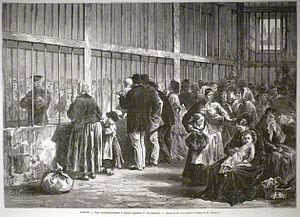
Exposition La Commune de Paris à l'Hôtel de Ville de Paris (18 mars - 28 mai 2011) - Visite aux communards dans la prison pour femmes de St. Lazare.
Un parloir est la pièce d'un bâtiment permettant à plusieurs personnes de communiquer oralement. Une telle pièce est notamment présente dans des abbayes et monastères, dans les anciens internats scolaires et dans certains hôpitaux. Le terme désigne aussi de façon courante le parloir carcéral destiné aux rencontres entre les détenus et leurs visiteurs. Dans une habitation, il s'agit d'une pièce destinée à recevoir, parfois nommée salon-parloir, et très souvent présente dans les maisons bourgeoises anglaises.